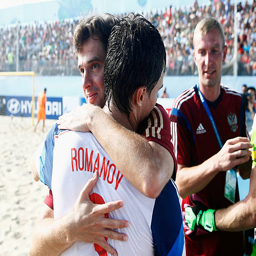
head coach , celebrates with person after winning the 3rd place play off match held .